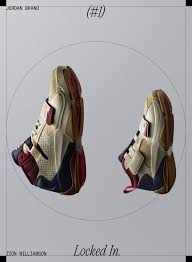
Label: Sneaker